San Francisco–Oakland Bay Bridge half dollar

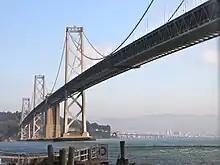
The Bay Bridge, with Yerba Buena Island shown

A bill for a commemorative half dollar honoring the opening of the Bay Bridge was introduced in the United States Senate by Hiram Johnson of California on April 10, 1936. Other than referring the bill to the Committee on Banking and Currency, the Senate took no action on the bill that day; it was busy with the impeachment trial of federal judge Halsted L. Ritter of Florida. The Banking Committee reported back on the bill with a favorable recommendation, suggesting that the minimum number of coins to be drawn at any one time be increased from 5,000 to 25,000. The Senate considered six commemorative coin bills in a row on June 1, 1936. Four, including the Bay Bridge bill, passed without any discussion; two were deferred until later.